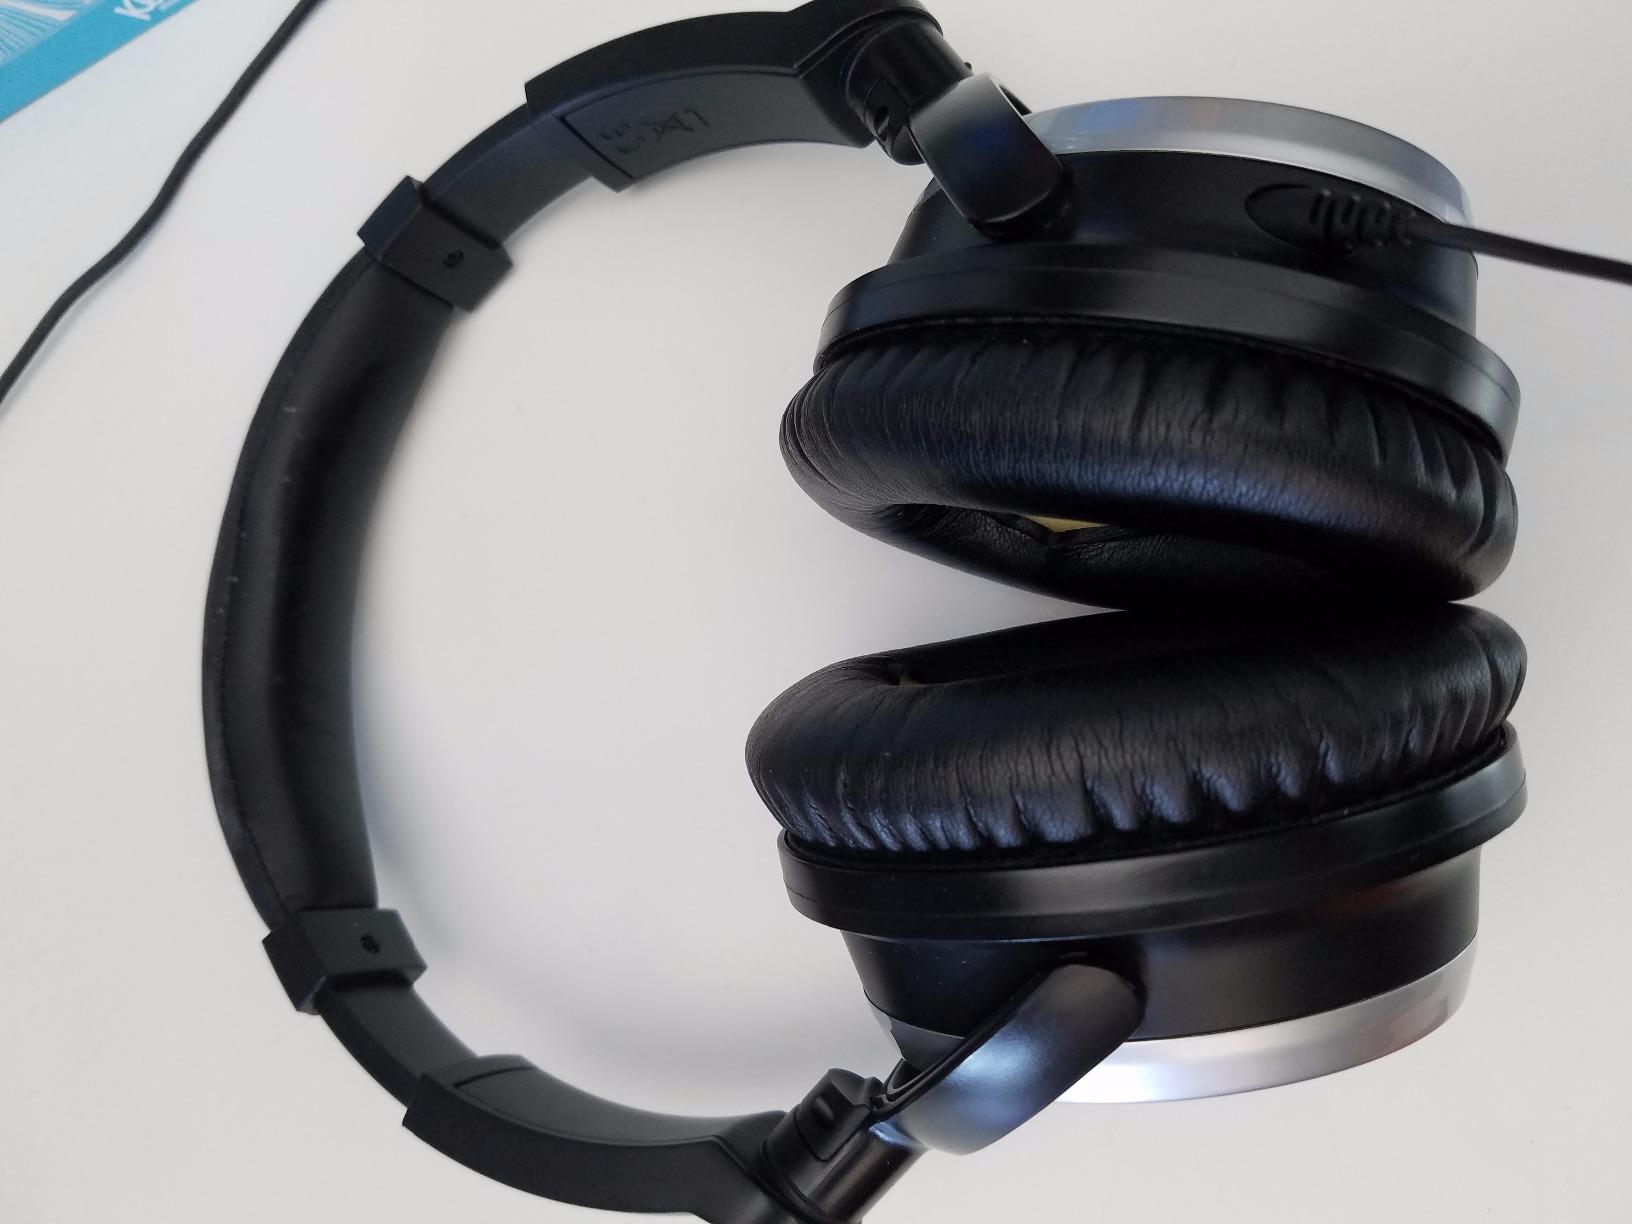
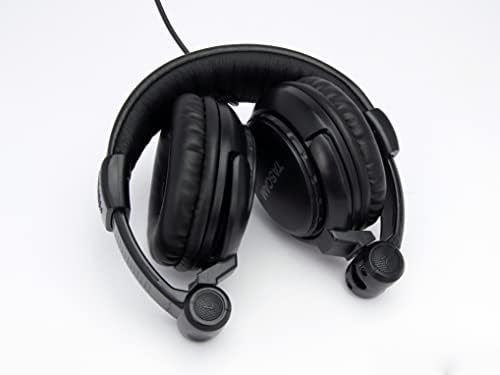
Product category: headphones
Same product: no